Public housing estates in Tai Wai

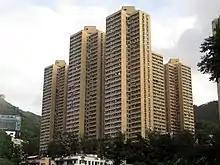
Ka Tin Court

Ka Tin Court is a Home Ownership Scheme court in Tai Wai, near Hin Keng Estate. It consists of six Flexi blocks built in 1988.